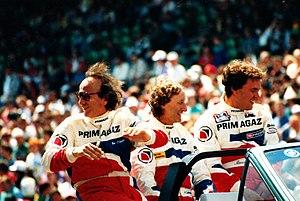
L'équipage de la Porsche Team Salamin Primagaz No 14 aux 24h du Mans 1991
Le Swiss Team Salamin est une équipe suisse de course automobile dont la carrière se confond avec celle du pilote automobile et architecte Antoine Salamin, de 1973 à nos jours.
Marcel Tarrès, dit L'Aigle des Montagnes, né le 21 juin 1951 à Saint-Gaudens, est un pilote automobile français, de courses de côte, sur circuits, et sur glace.